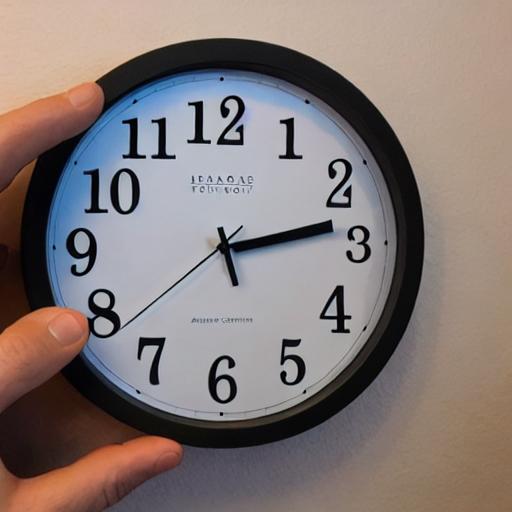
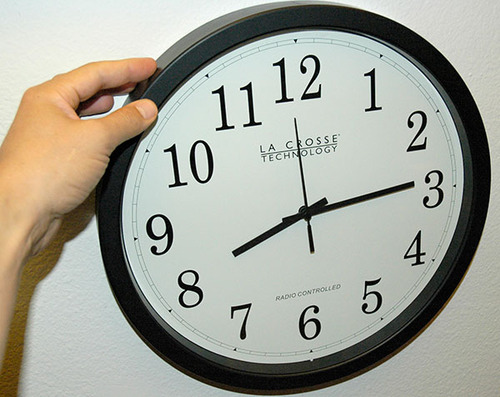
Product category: clock
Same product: no